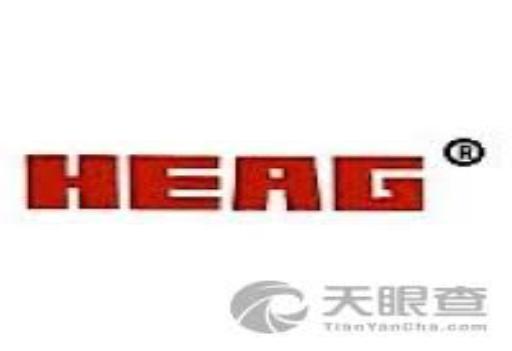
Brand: Hua Yi Elec Apparatus Group
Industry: Electronic